Guillermo Gorostiza

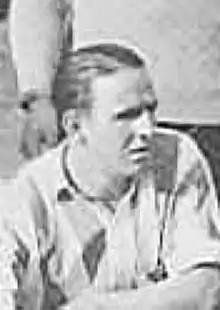
Gorostiza in 1931

Guillermo Gorostiza Paredes (15 February 1909 – 23 August 1966) was a Spanish footballer who played as a forward.